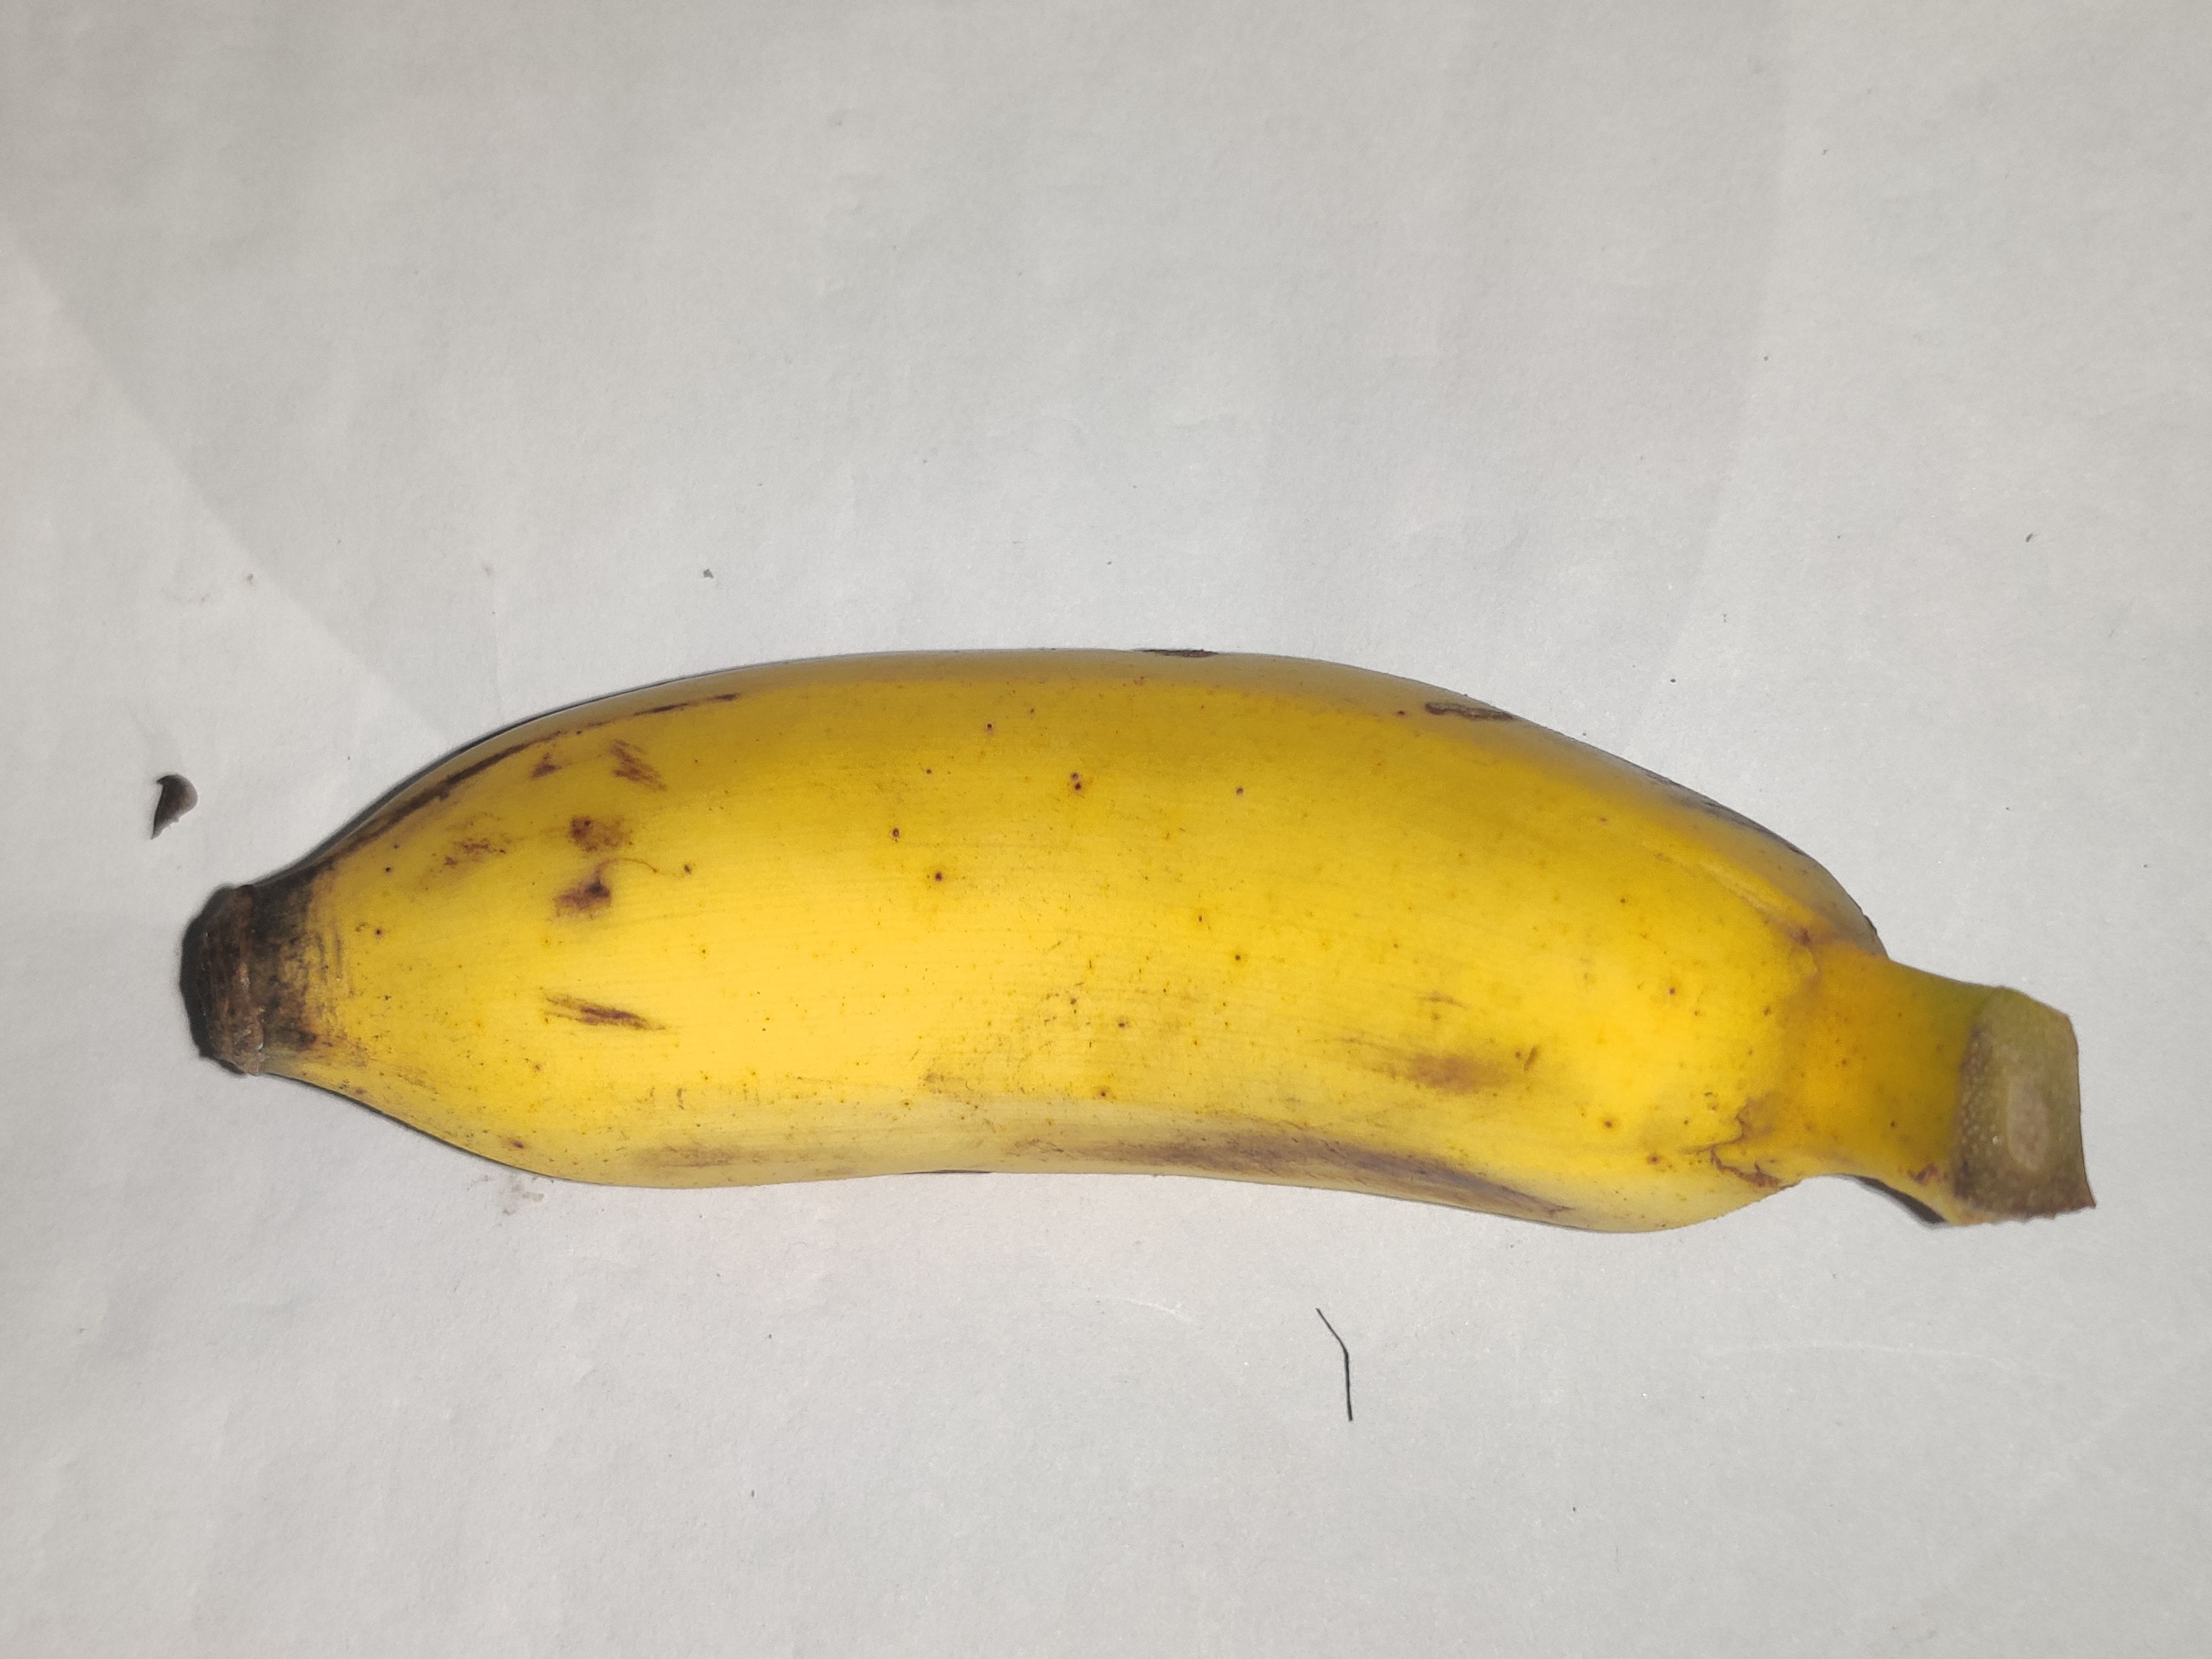
Fruit: banana
Grade: 2nd-grade